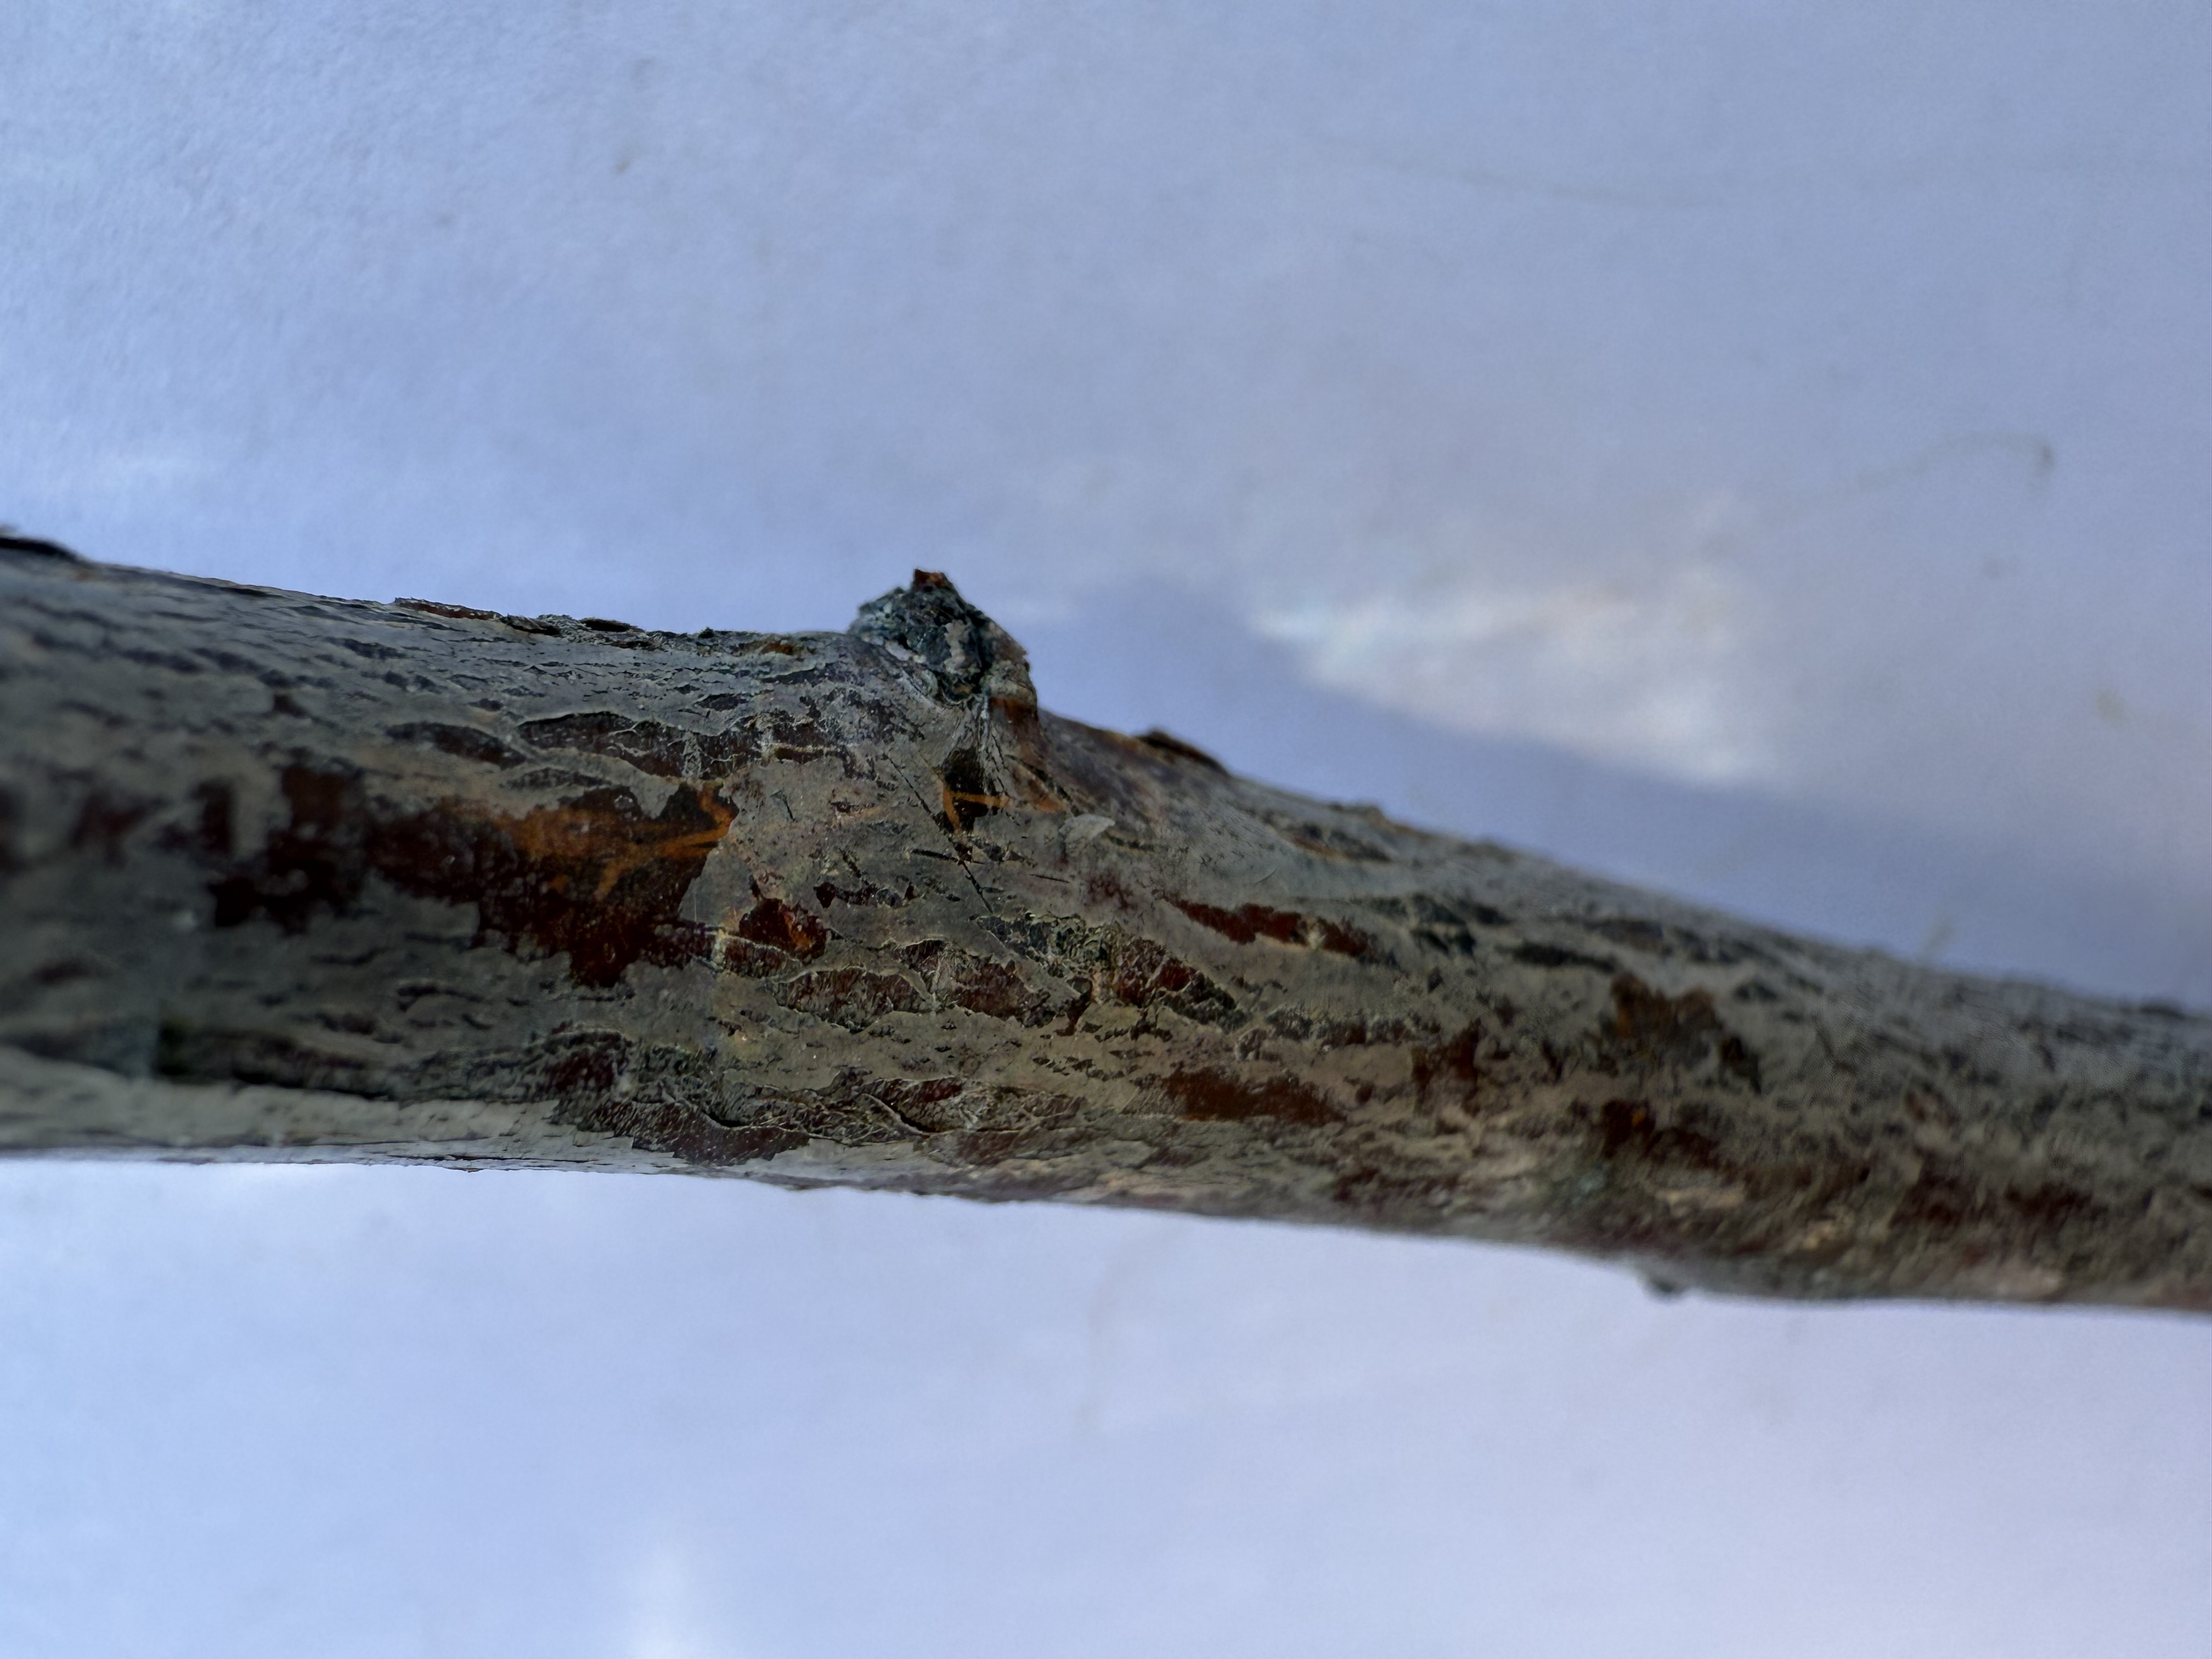
Variety: Angeleno Plum